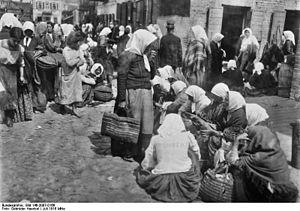
La Russie dans la Première Guerre mondiale est un des belligérant majeurs du conflit : d'août 1914 à décembre 1917, elle combat dans le camp de l'Entente contre les Empires centraux. Au début du XXᵉ siècle, l'Empire russe fait figure de grande puissance par l'immensité de son territoire, le chiffre de sa population, ses ressources agricoles. Son réseau ferroviaire et son industrie connaissent un développement rapide mais elle n'a pas encore rattrapé son retard sur les puissances occidentales, l'Empire allemand en particulier. La guerre russo-japonaise de 1904-1905, suivie de la révolution de 1905, révèlent les faiblesses de son appareil militaire et mettent à nu de profonds clivages politiques et sociaux auxquels s'ajoute la question des minorités nationales. Les rivalités opposant la Russie à l'Allemagne et à l'Autriche-Hongrie l'entraînent à conclure une alliance avec la France et s'impliquer dans les affaires des Balkans. La crise de juillet 1914 ouvre un conflit général où la Russie est alliée de la France et du Royaume-Uni.
Lida est une ville de la voblast de Hrodna ou oblast de Grodno, en Biélorussie, et le centre administratif du raïon de Lida. Sa population s'élevait à 101 165 habitants en 2017.